Montreal campaign

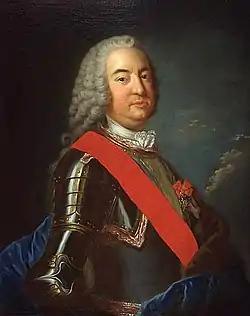
Pierre de Rigaud de Vaudreuil - the last French Governor of New France

On August 23, British batteries opened on the fortifications of Île aux Noix. Haviland meanwhile sent Colonel John Darby's two light infantry companies, Rogers' four ranger companies and a force of Indians to drag three canon through the forest and swamps further down to the rear of Bougainville's position. The French did not anticipate this as they believe it could not be done. Within a few days however the guns and the infantry made it through without being detected and planted the guns on the river-bank where the French naval force stood defending the mouth of the Richelieu River's south channel. Rogers' cannon opened up upon these vessels; the closest being the sloop "Waggon" cut her cable but her captain was killed and part of her crew killed or wounded. Soon the rest of the crew abandoned the sloop and a strong west wind then drove her ashore into the hands of the British. The other vessels and gunboats made all sail for Saint-Jean, but then became stranded in a bend of the river. The rangers seeing this then swam out with their tomahawks. They were able to board one of them killing or capturing the crew, and the rest soon surrendered. With the threat of the French flotilla eliminated, the British transferred some barges on to the South channel.